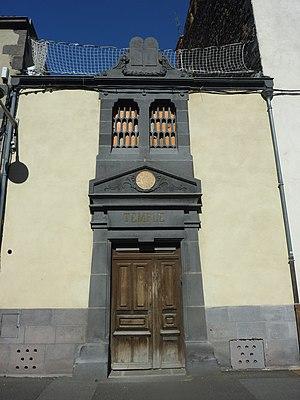
Ancienne synagogue de Clermont-Ferrand, Puy-de-Dome, France.
La synagogue Beit Yacov de Clermont-Ferrand est une ancienne synagogue de France située 20 rue des Quatre-Passeports, dans le vieux Clermont et près de l'église Notre-Dame-du-Port, et est un témoignage de la présence juive en Auvergne. Elle est construite en 1862 par l'architecte François-Louis Jarrier.
Le quartier Fontgiève est un quartier de Clermont-Ferrand situé en périphérie du centre-ville. Présent depuis l'Antiquité à nos jours en passant par l'époque médiévale, ce faubourg s'est vue être un lieu évolutif dans ses fonctions et dans sa communauté. Oriental dans l'Antiquité, Fontgiève fut avec le quartier de Saint-Alyre, l'endroit où le christianisme fit son entrée en Auvergne. L'époque médiévale voit sa réapparition à partir du XIᵉ siècle et le quartier se voit être habité par la communauté juive de Clermont, qui va lui donner son nom.
La présente liste de synagogues de France ne se veut pas exhaustive.